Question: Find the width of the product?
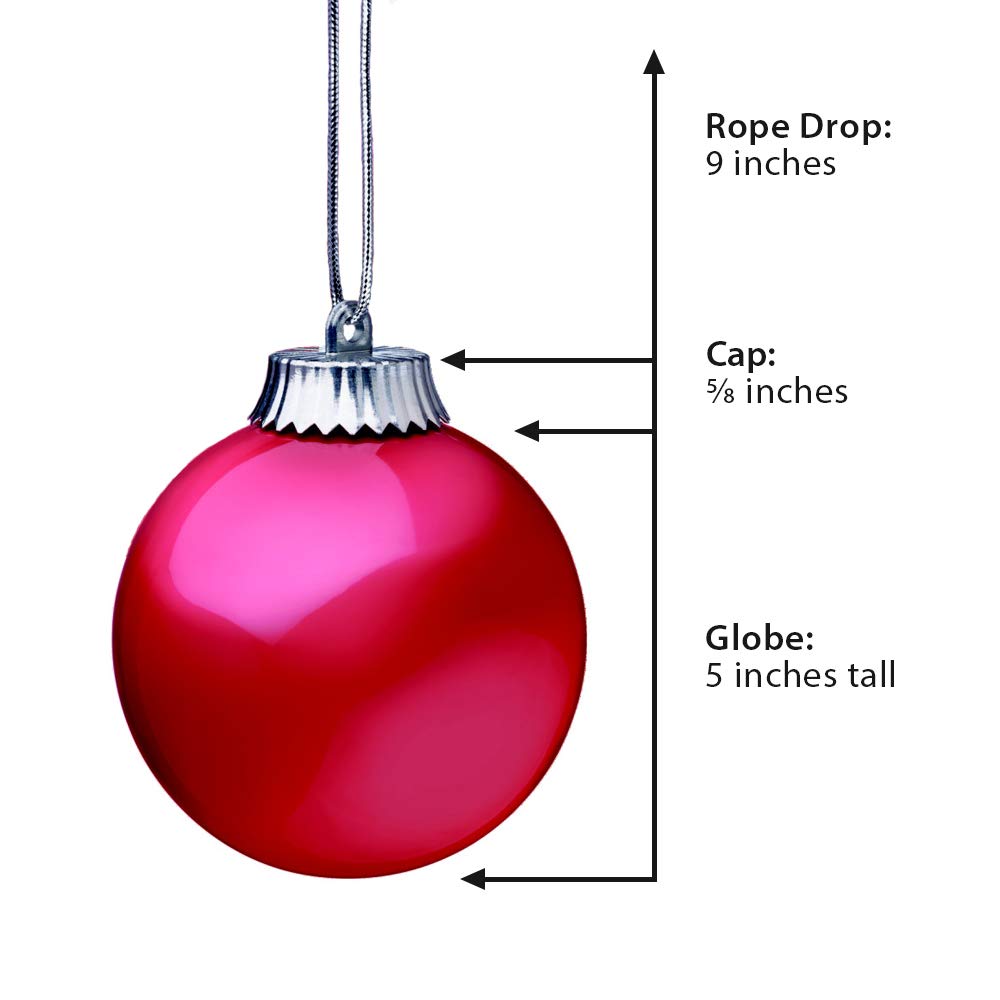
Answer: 5.0 inch